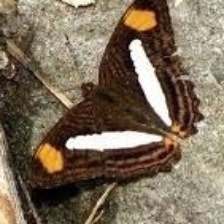
Species: Iphiclus sister